Provinces of Greece

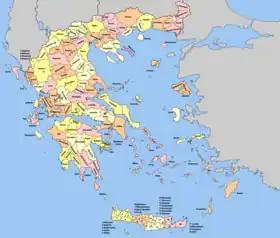
Map with the provinces ("eparchies") of Greece.

The provinces of Greece ("eparchy") were sub-divisions of some the country's prefectures. From 1887, the provinces were abolished as actual administrative units, but were retained for some state services, especially financial and educational services, as well as for electoral purposes. Before the Second World War, there were 139 provinces, and after the war, with the addition of the Dodecanese Islands, their number grew to 148. According to the Article 7 of the Code of Prefectural Self-Government (Presidential Decree 30/1996), the provinces constituted a "particular administrative district" within the wider "administrative district" of the prefectures. The provinces were finally abolished after the 2006 local elections, in line with Law 2539/1997, as part of the wide-ranging administrative reform known as the "Kapodistrias Project", and replaced by enlarged municipalities ("demoi").